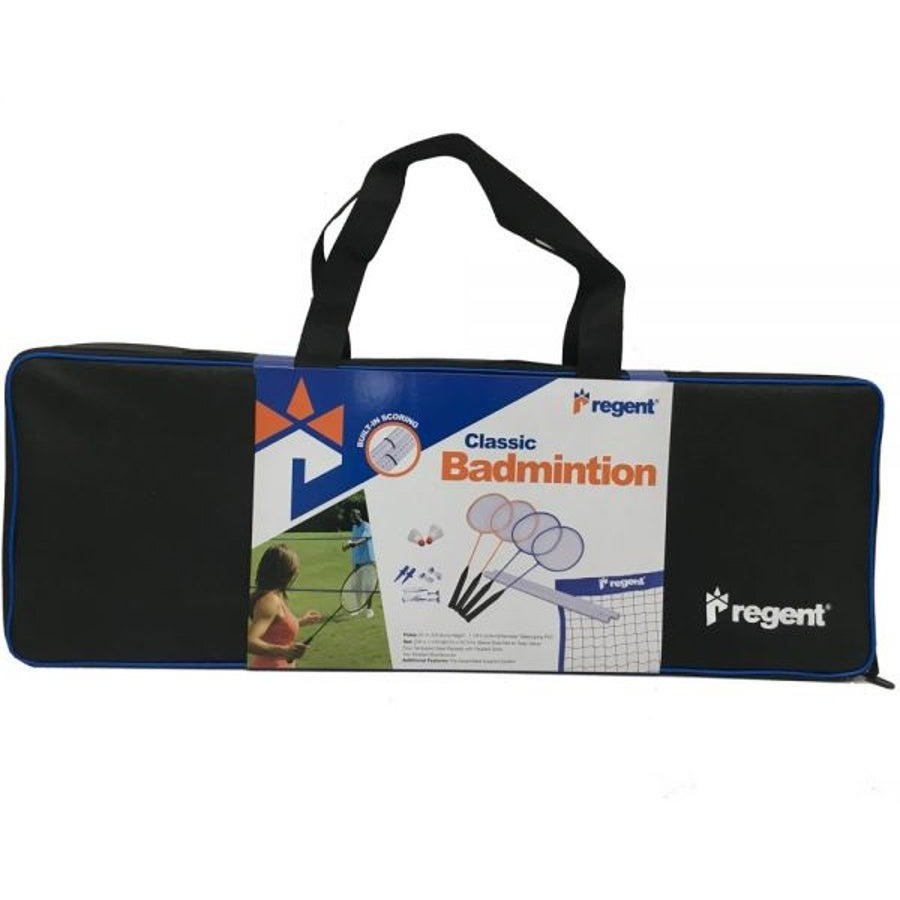
Regent Classic Badminton Set
Regent Classic Badminton Set Poles: 1 1/8" Diameter Hexagon Telescoping PVC, 5'1" Height Net: Two Color, 20' x 1-1/2' Sleeve Style Rackets: Four Tempered Steel with Padded Grips Shuttlecocks: Two Pieces Support system: Double Guide Rope System, Tension Clips, Pole Anchors, Stakes.
Brand: Total Sports
Category: Sporting Goods > Outdoor Recreation > Outdoor Games > Badminton > Badminton Rackets & Sets > Badminton Racket Sets